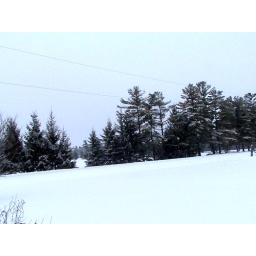
Snow on trees across from my front yard photographed from near west side of house